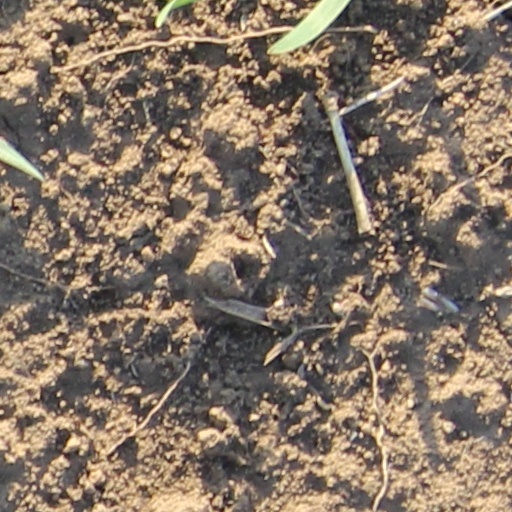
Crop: wheat